James Wilson (Secretary of Agriculture)

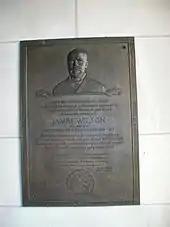
Plaque to Wilson inside the USDA Building, where a pedestrian arch is named for him

Wilson was elected to the Iowa House of Representatives in 1867, and served as speaker from 1870 to 1871 before becoming a professor of agriculture at what is now Iowa State University, where he encouraged the work of George Washington Carver. Wilson was also appointed to the Board of Trustees (now Regents) of Iowa's public higher educational institutions, serving from 1870 to 1874.